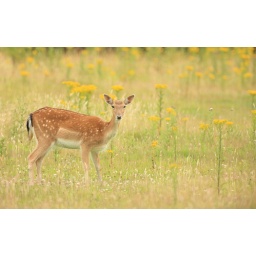
Walking back to my car at 1030 and this wonderful mother fawn and buck appeared in the field next to me.